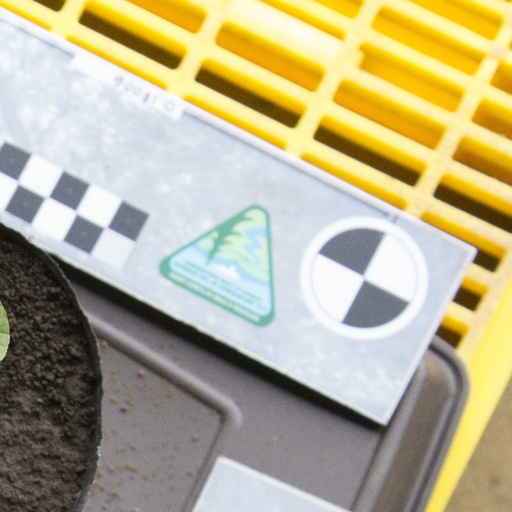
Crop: soybean